German throne dispute

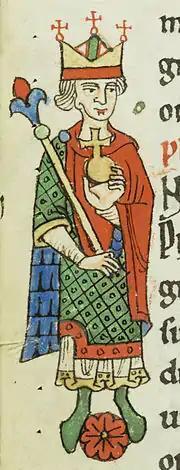
Portrait of Philip of Swabia from a manuscript, c. 1200

After Constance had withdrawn her son Frederick from running for the Roman-German kingship, the princes could not agree whom they should elect as king. The most promising candidate at first was the Duke of Saxony, Bernard III from the House of Ascania, who was able to secure support "inter alia" from the Archbishop of Cologne, Adolf of Altena. However, the English king, Richard I proposed his nephew, the then Count of Poitou, Otto of Brunswick, who was the son of the Saxon duke, Henry the Lion. The prospect that the Welf Otto could become king induced Bernard and the Saxon princes to side with the younger brother of Henry VI, the Swabian duke, Philip, since it was feared that the Welfs would make claims on the Duchy of Saxony, which they had lost in 1180 at the "Hoftag" of Gelnhausen. The same was feared by Louis I, Duke of Bavaria from the Wittelsbach lineage. Under pressure from the Saxon princes, Philip of Swabia who, as the uncle of the young Frederick, had only intended to secure the kingdom for his nephew, finally agreed to his own election as king.